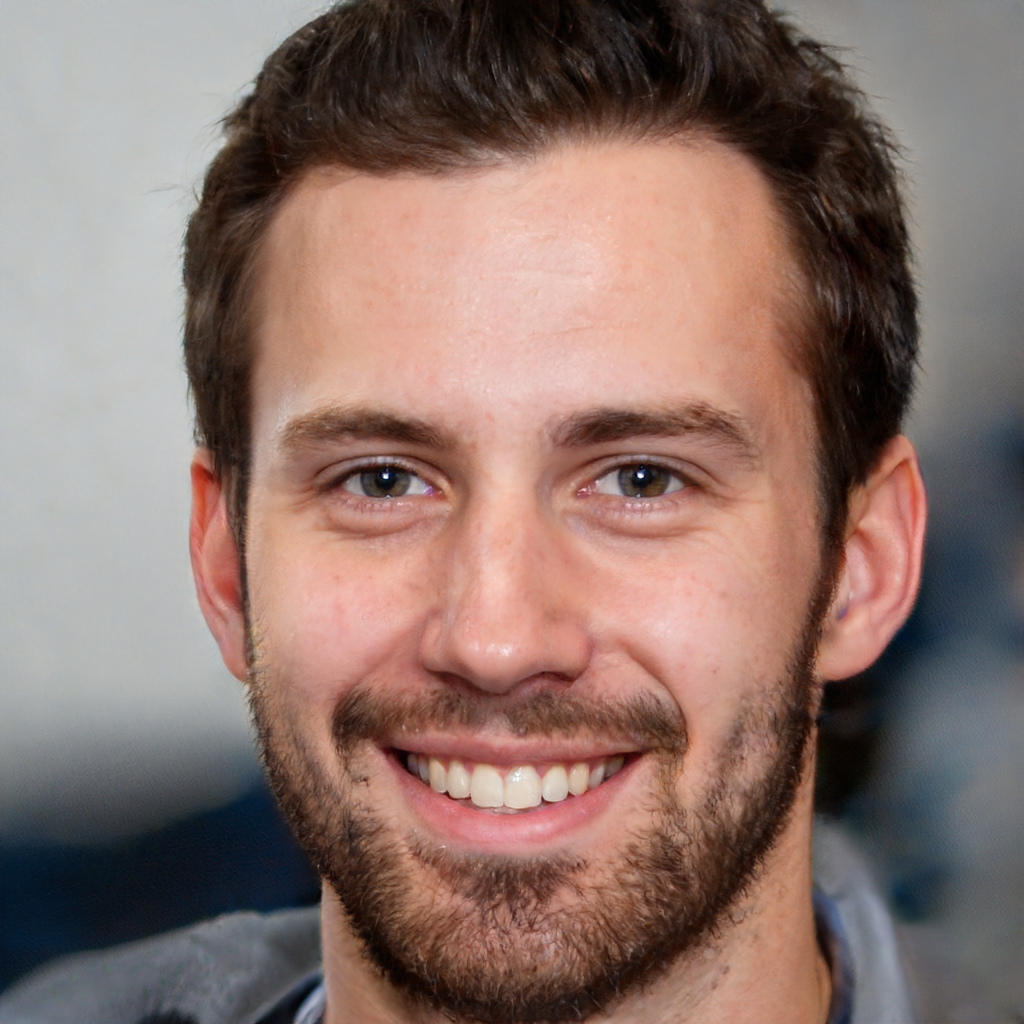
Label: Colored